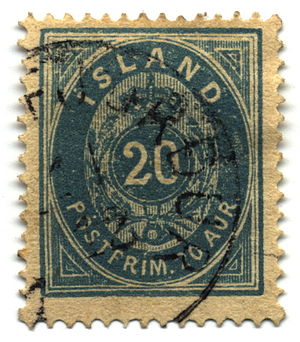
Islands historie / Island under Danmark (1380-1918) / Vejen til selvstændighed (1786–1918) / Selvstyre fra 1874
Frimærke fra Island 1882.
Islands historie er anderledes end historien i det øvrige Norden. Lige fra den første tid kender man enkeltpersoner, deres navne og slægtsforhold samt præcise årstal. Blandt de ældst kendte bøger skrevet på Island er Sagaerne, som beretter om landets historie. Der er få lande, som har en så rig dokumentation af deres tidligste historie som Island.